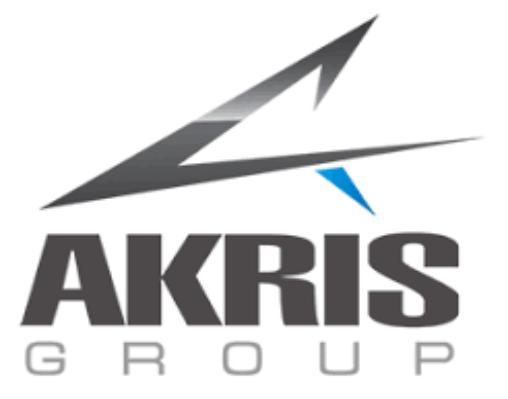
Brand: Akris
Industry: Clothes